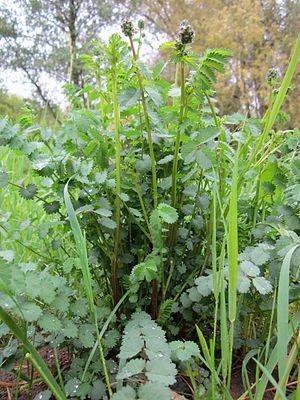
Le terme fines herbes désigne les menues plantes du potager qui se mettent sur la salade ou qui s’emploient dans les ragoûts. Il peut s'appliquer aux herbes aromatiques en général, mais il désigne plus souvent spécifiquement le groupe ou le mélange particulier de quatre plantes : le persil, la ciboulette, le cerfeuil, ainsi que de la pimprenelle ou de l'estragon.